Rugby league in Catalonia

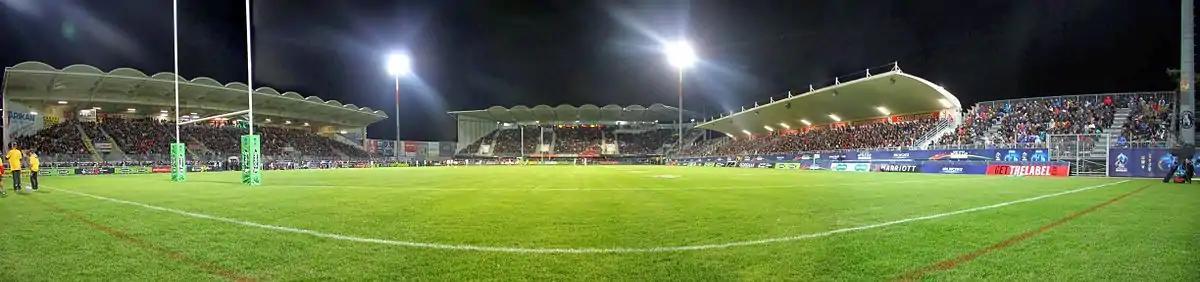
French Catalan stadium Stade Gilbert Brutus hosting a match of the 2013 Rugby League World Cup, the only Catalan stadium to host a world cup game

As it is in France, French Catalan rugby league is entirely governed by the French Rugby League Federation, and has been since the federation's creation in 1934. The Pyrénées-Orientales, the official department name of the region, is the heart of rugby league in France. The region is most famous in modern time for Catalan Dragons who compete in the British rugby league system (considered to be a higher tier competition that the French leagues), but also is home to a number of successful French clubs who between them (as of 2024) have won 23 out of 83 French championships and 24 out of 80 Lord Derby Cups.